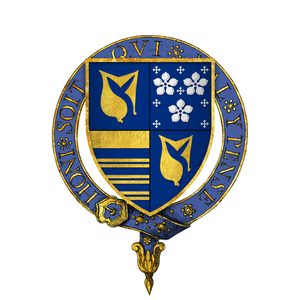
John Conyers (mort en 1490) est un membre de la Pairie d'Angleterre, qui a participé à la Guerre des Deux-Roses.
La bataille d'Edgecote Moor eut lieu à environ 10 kilomètres au nord-est de Banbury le 26 juillet 1469 pendant la guerre des Deux-Roses. Elle opposa les forces de Richard Neville à celles du roi Édouard IV, commandées par le comte de Pembroke, et se termina par la victoire des premières.